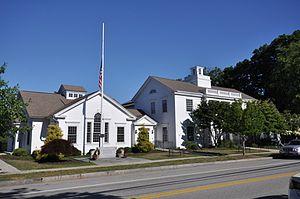
Old Lyme est une municipalité américaine située dans le comté de New London, dans l'État du Connecticut. Lors du recensement de 2010, elle compte 7 603 habitants.